Sankoré Madrasah

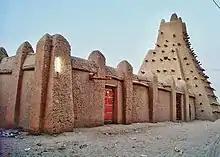
Sankoré Masjid, 2007

The integrity of the Sankoré madrasa has been at risk with increased urbanization and contemporary construction in Timbuktu. Significant damage has been done to the mosque due to flooding and a lack of restoration work. As a result, the integrity of the traditional building is at risk. However, there are currently several restoration and protective committees being funded by the government to prevent further damage. The Management and Conservation Committee of the Old Town, in coordination with the World Heritage Center, held long term plans to create a 500 foot buffer zone to protect the madrasa and create a sustainable urban development framework.